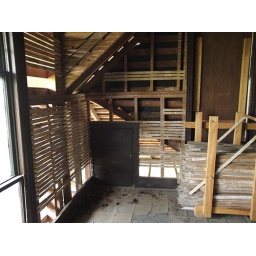
Bedroom that will become bathroom in old house to be restored.